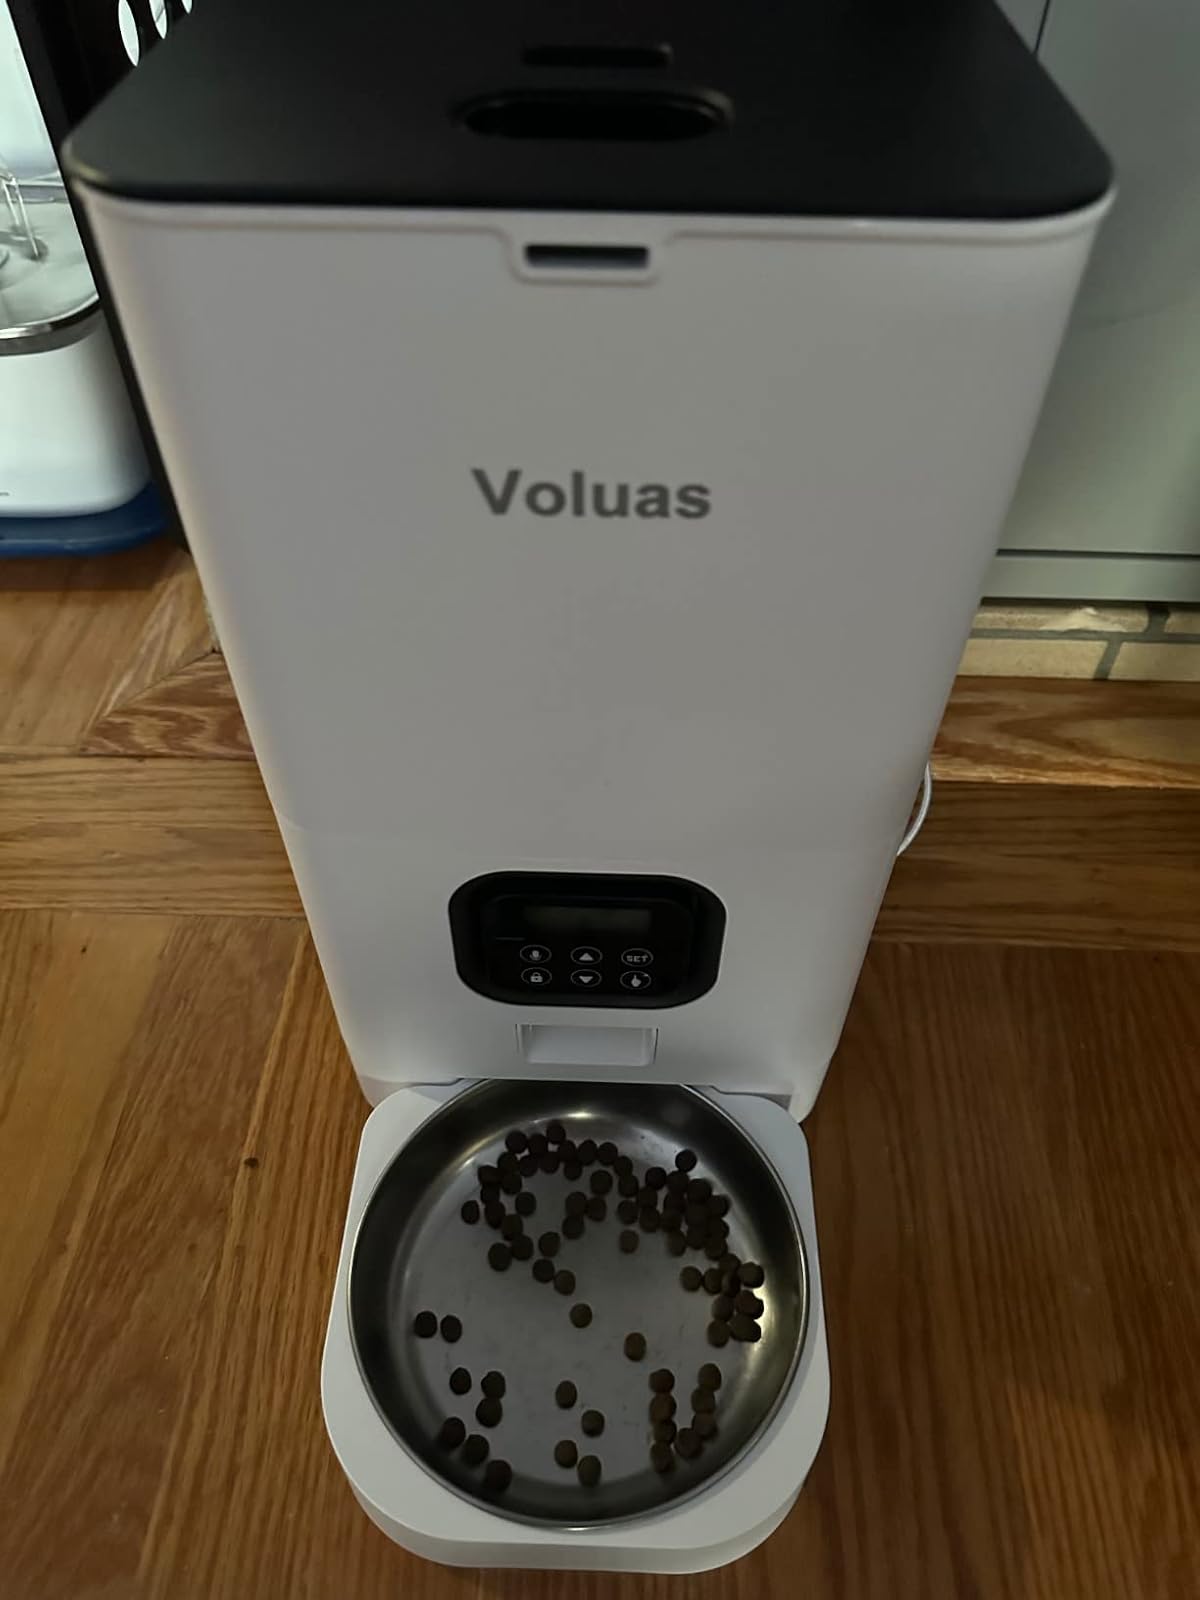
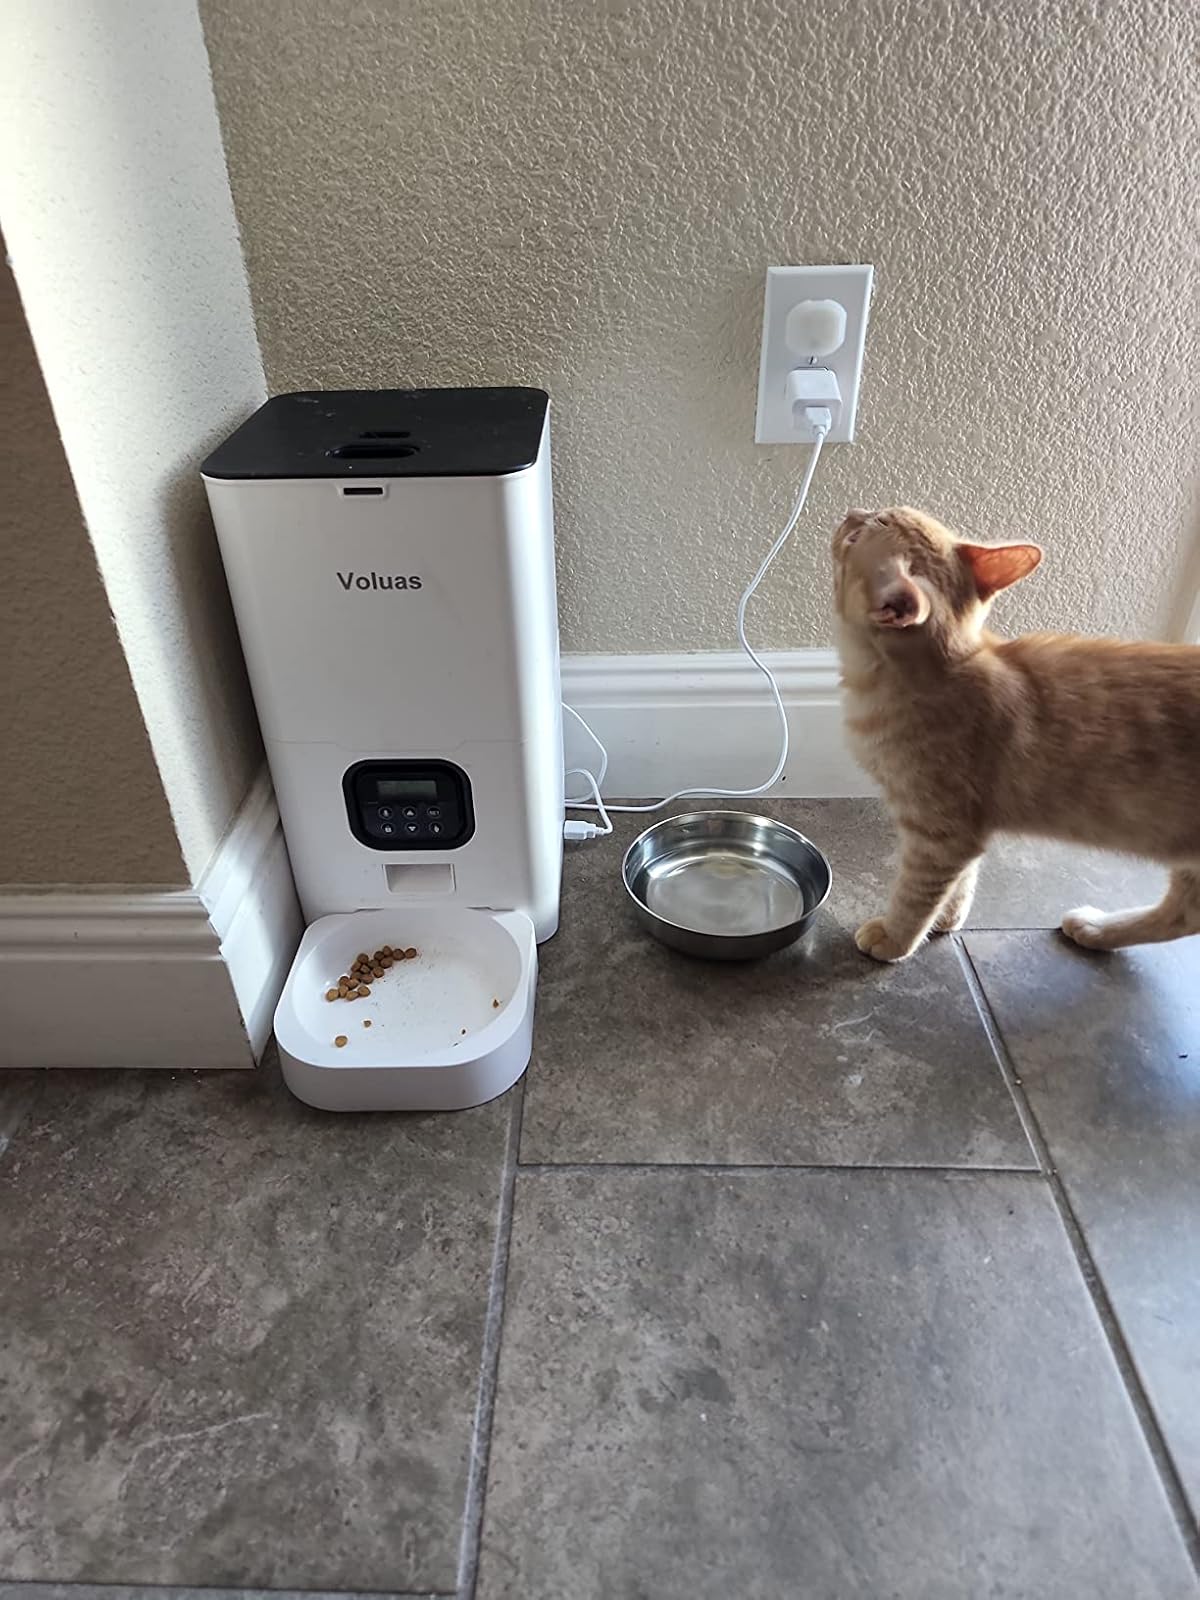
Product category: items_feeder
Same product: yes